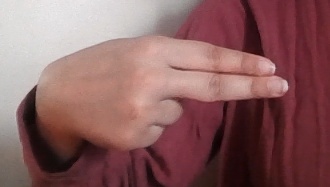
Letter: ain